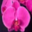
Label: orchid